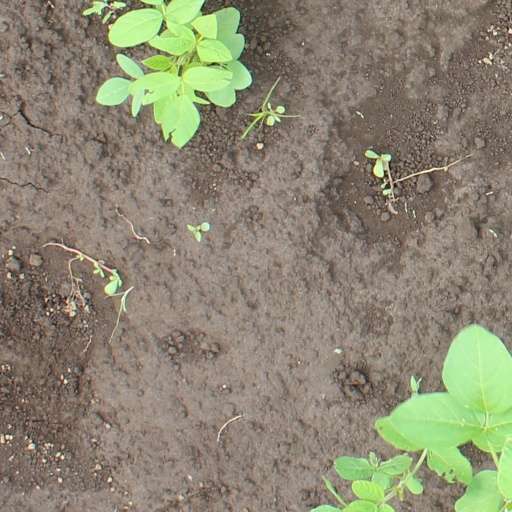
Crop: soybean